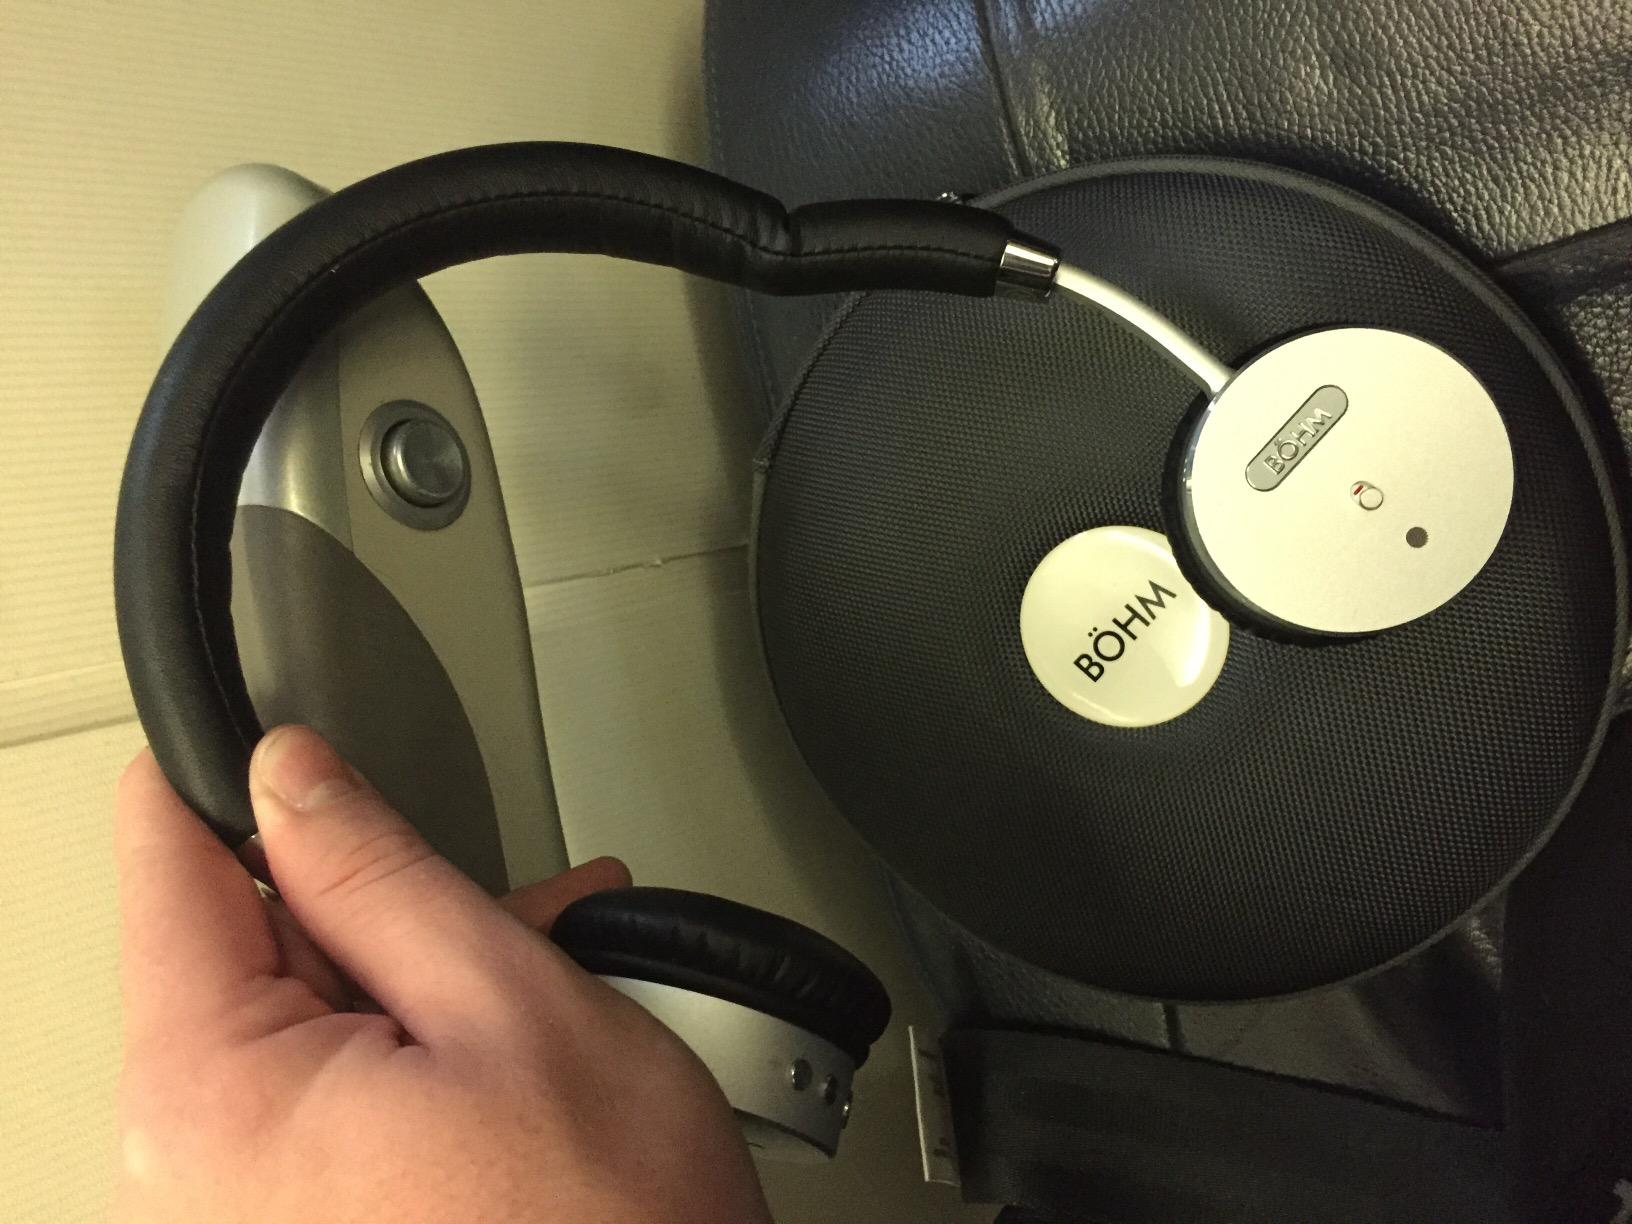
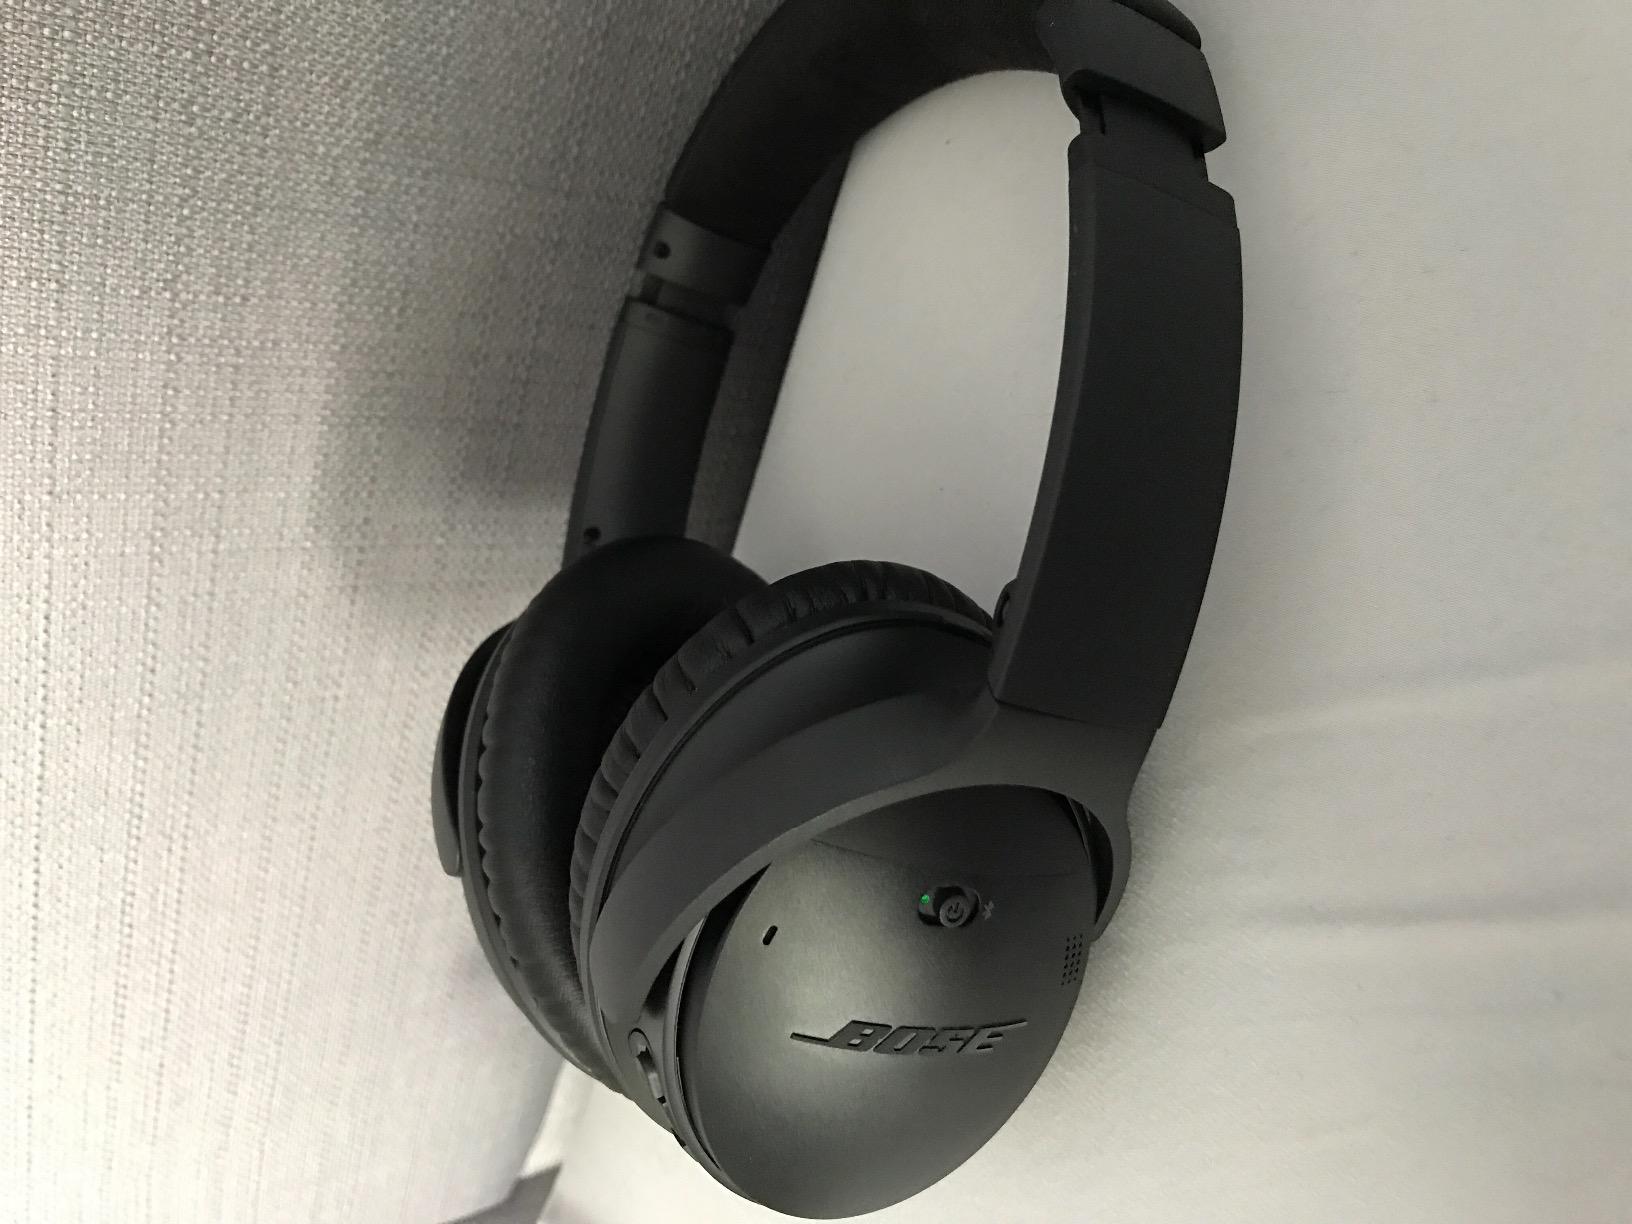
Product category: headphones
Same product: no